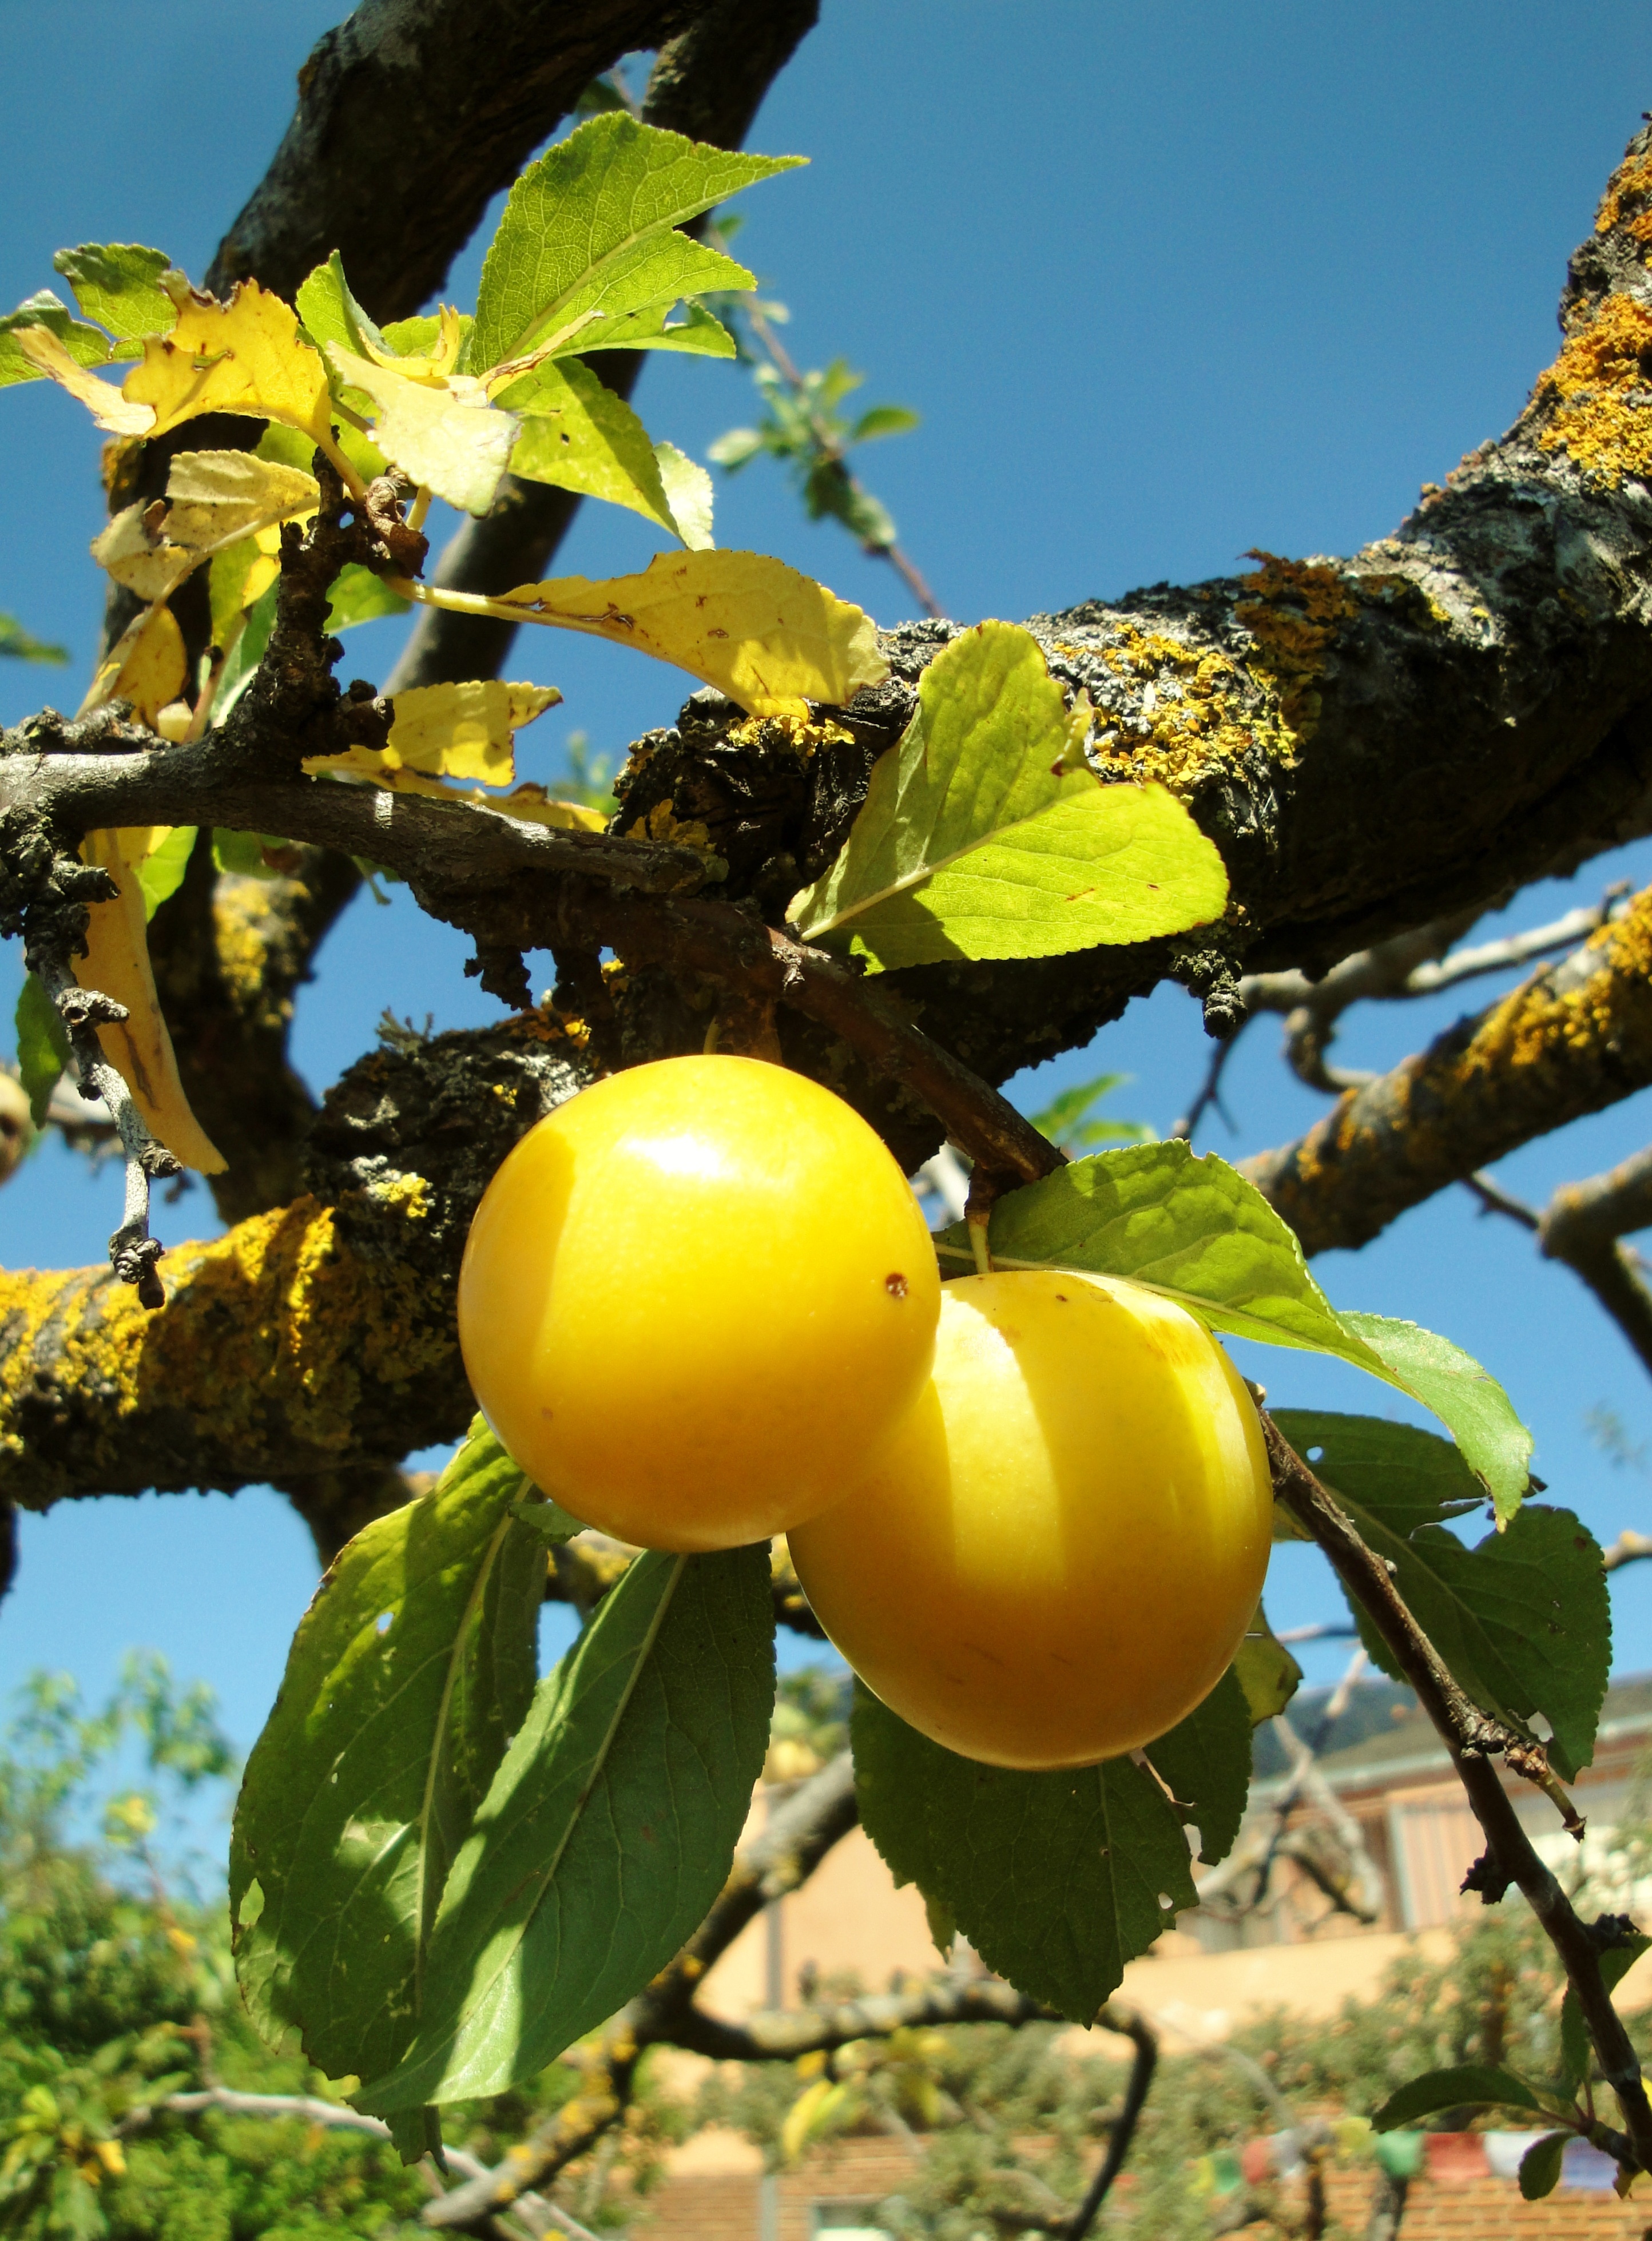
tree, nature, branch, plant, sun, fruit, sunlight, leaf, flower, summer, food, produce, autumn, botany, yellow, flora, plum, leaves, fruit tree, plums, mature, flowering plant, huerta, plum fruit, woody plant, land plant